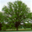
Label: oak_tree